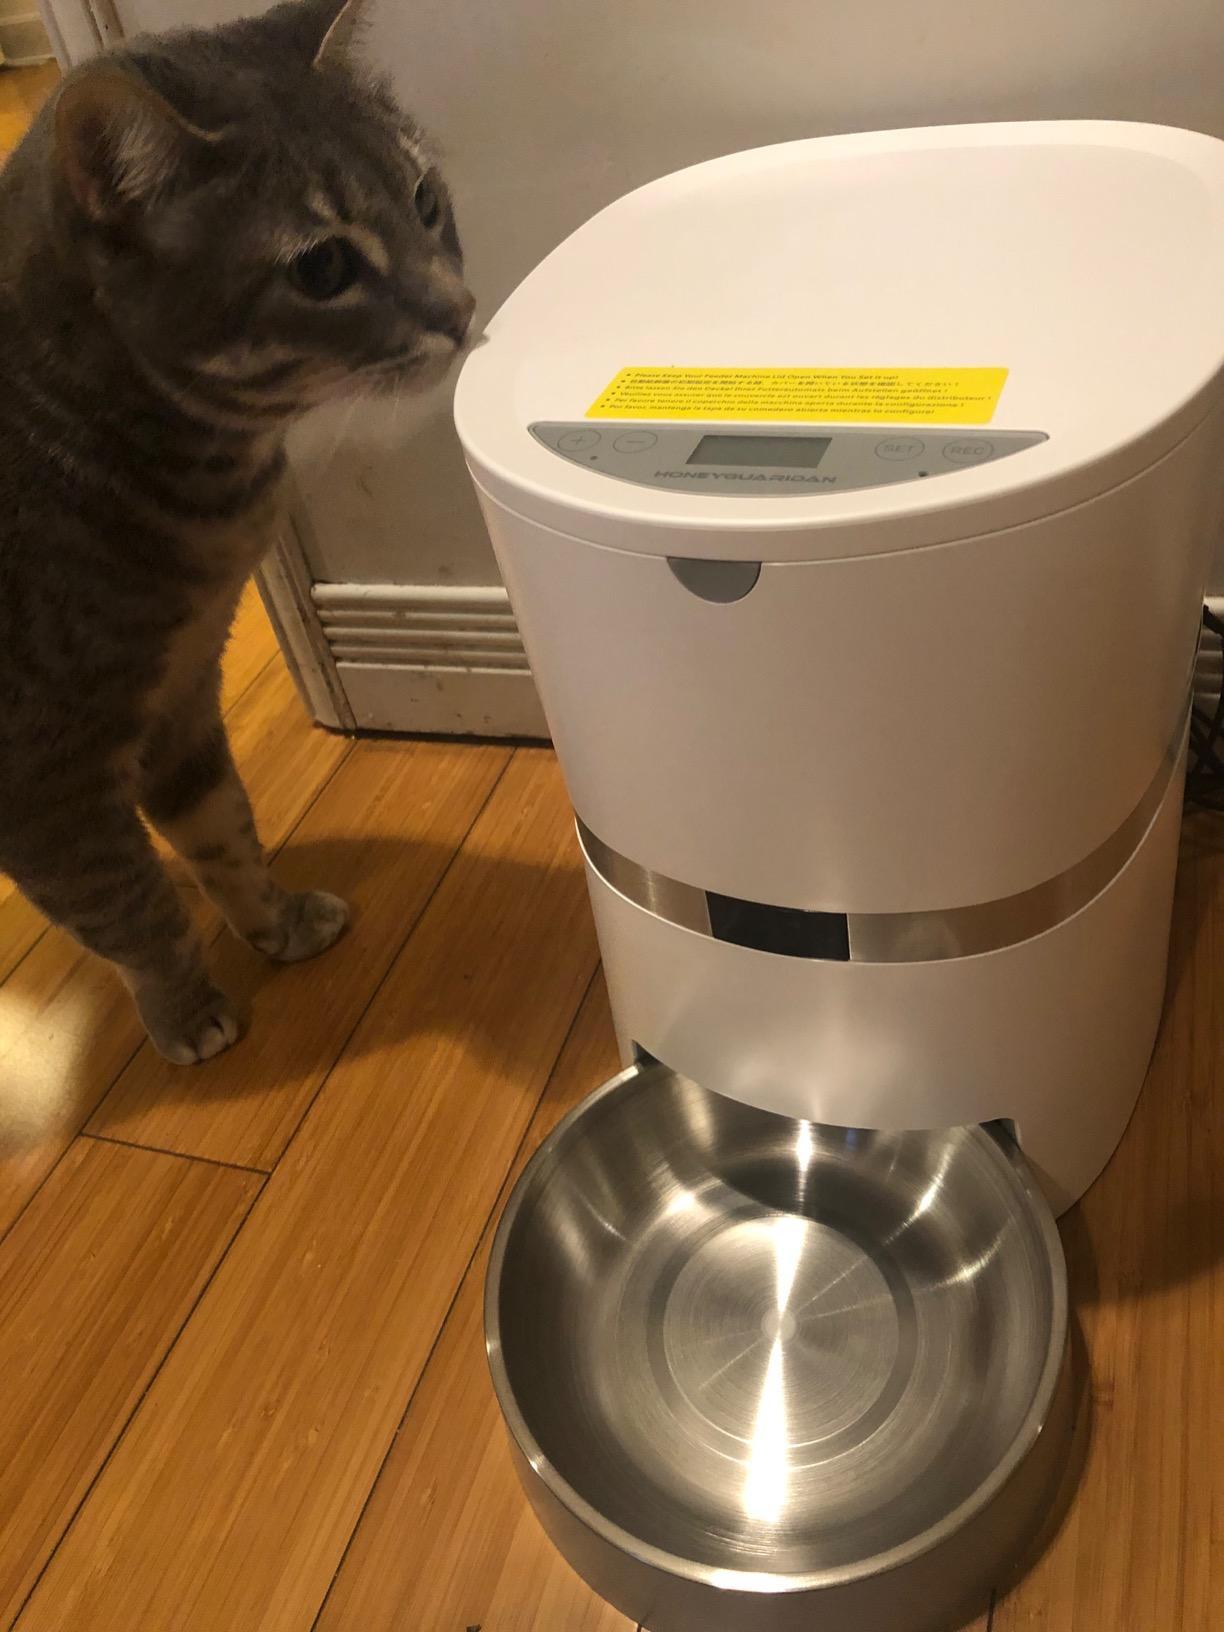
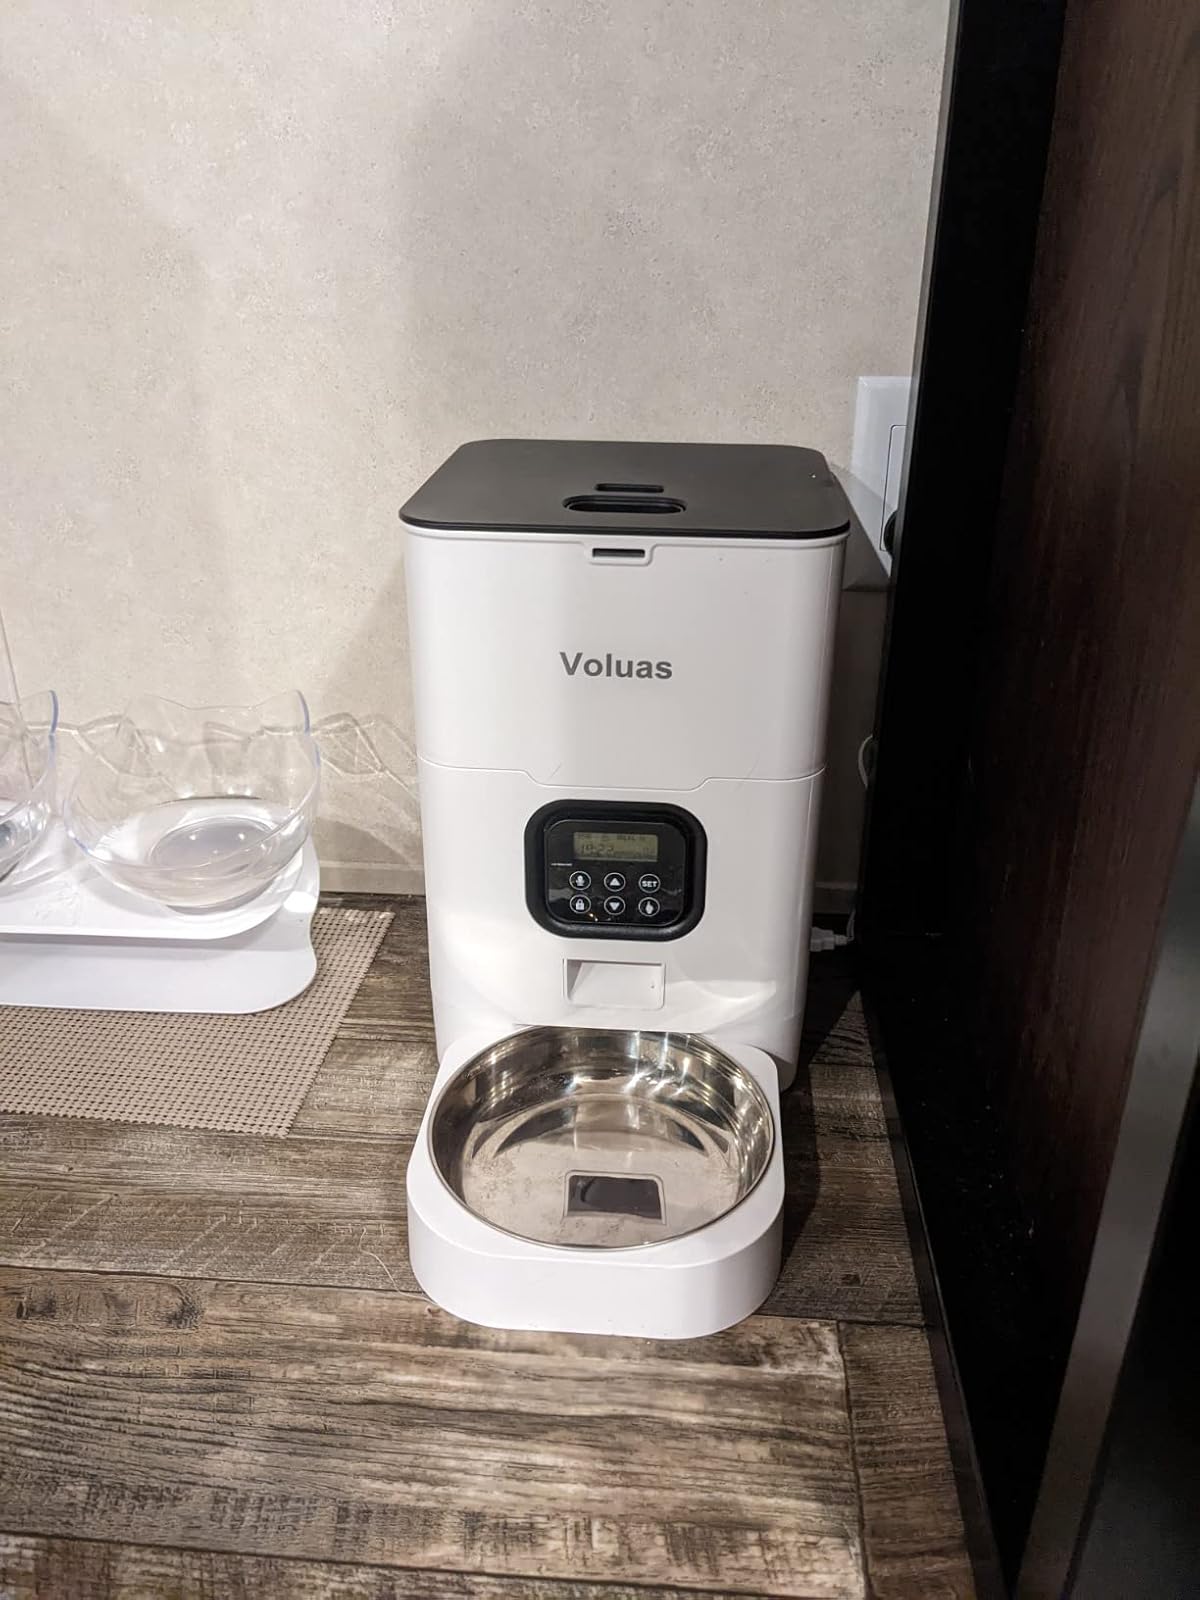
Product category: items_feeder
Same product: no